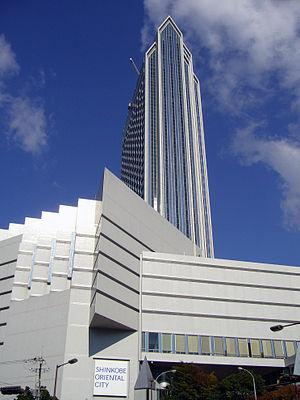
Le Shin Kobe Oriental City est un gratte-ciel construit à Kōbe au Japon de 1986 à 1988. Sa hauteur est de 158 mètres et c'était fin 2019 le quatrième plus haut immeuble de Kōbe. Il abrite un hôtel.